Billie Eilish

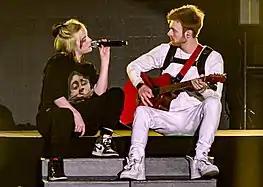
Eilish in 2020 with her brother and collaborator Finneas O'Connell

On the day of release for her single "When the Party's Over", Eilish was featured in "Vanity Fair"s "73 Questions" rapid-fire questionnaire video series by Joe Sabia, who revisited an interview from October 2017. The resulting video was a side-by-side time capsule of both interviews showing her growth in popularity over one year. She signed a talent contract with Next Management for fashion and beauty endorsements in October 2018. She was placed on the 2018 Forbes 30 Under 30 list in November of that year, and released the single "Come Out and Play" in November 2018, which was written for a holiday-themed Apple Inc. commercial. In early January 2019, "Don't Smile at Me" reached 1 billion streams on Spotify, making her the youngest artist to top 1 billion streams on a project. That month, Eilish released "Bury a Friend" as the third single from her debut album "When We All Fall Asleep, Where Do We Go?", along with "When I Was Older", a single inspired by the 2018 film "Roma", which appeared on the compilation album "Music Inspired by the Film Roma". In February, Eilish partnered with YouTube on a documentary miniseries, "A Snippet Into Billie's Mind". "Wish You Were Gay", her fourth single from the album, was released on March 4, 2019.